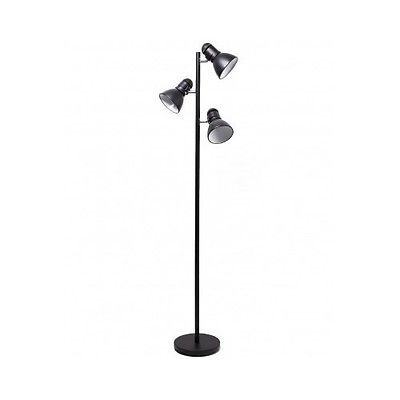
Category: lamp